Nubar Pasha

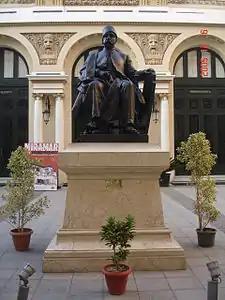
A statue of Nubar Pasha at the entrance of Alexandria Opera House.

The extravagant administration of Ismail, for which perhaps Nubar can hardly be held wholly responsible, had brought Egypt to the verge of bankruptcy, and Ismail's disregard of the judgments of the Court at last compelled Great Britain and France to interfere. Under pressure, Ismail, who began to regret the establishment of the International Courts, assented to a mixed ministry under Nubar, with Charles Rivers Wilson as minister of finance and the Marquis de Blignières as minister of public works. Nubar, finding himself supported by both Great Britain and France, tried to reduce Ismail to the position of a constitutional monarch, and Ismail, with an astuteness worthy of a better cause, took advantage of a somewhat injudicious disbandment of certain regiments to incite a military rising against the ministry. The governments of Great Britain and France, instead of supporting the ministry against the khedive, weakly consented to Nubar's dismissal; but when this was shortly followed by that of Rivers Wilson and de Blignières they realized that the situation was a critical one, and they succeeded in obtaining from the sultan the deposition of Ismail and the substitution of his son Tawfiq as khedive (1879). Nubar remained out of office until 1884.